Paul Heyman

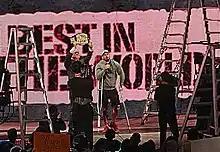
Heyman brandishing the WWE Championship on behalf of champion CM Punk in December 2012

After several years away from WWE, Paul Heyman returned to television in May 2012 as the on-screen legal representative of Brock Lesnar, who had re-signed with the company following a successful stint in the UFC. Lesnar specifically requested Heyman's return to serve as his spokesperson, citing Heyman's ability to elevate his presentation through promos and narrative storytelling. Heyman quickly re-established himself as a major presence on WWE programming, guiding Lesnar through his feud with Triple H.